Anita Newcomb McGee

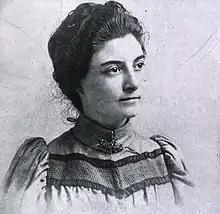

Anita Rosalie Newcomb McGee (born: Anita Rosalie Newcomb) (November 4, 1864 – October 5, 1940) was an American physician who is remembered for her work with the United States military.